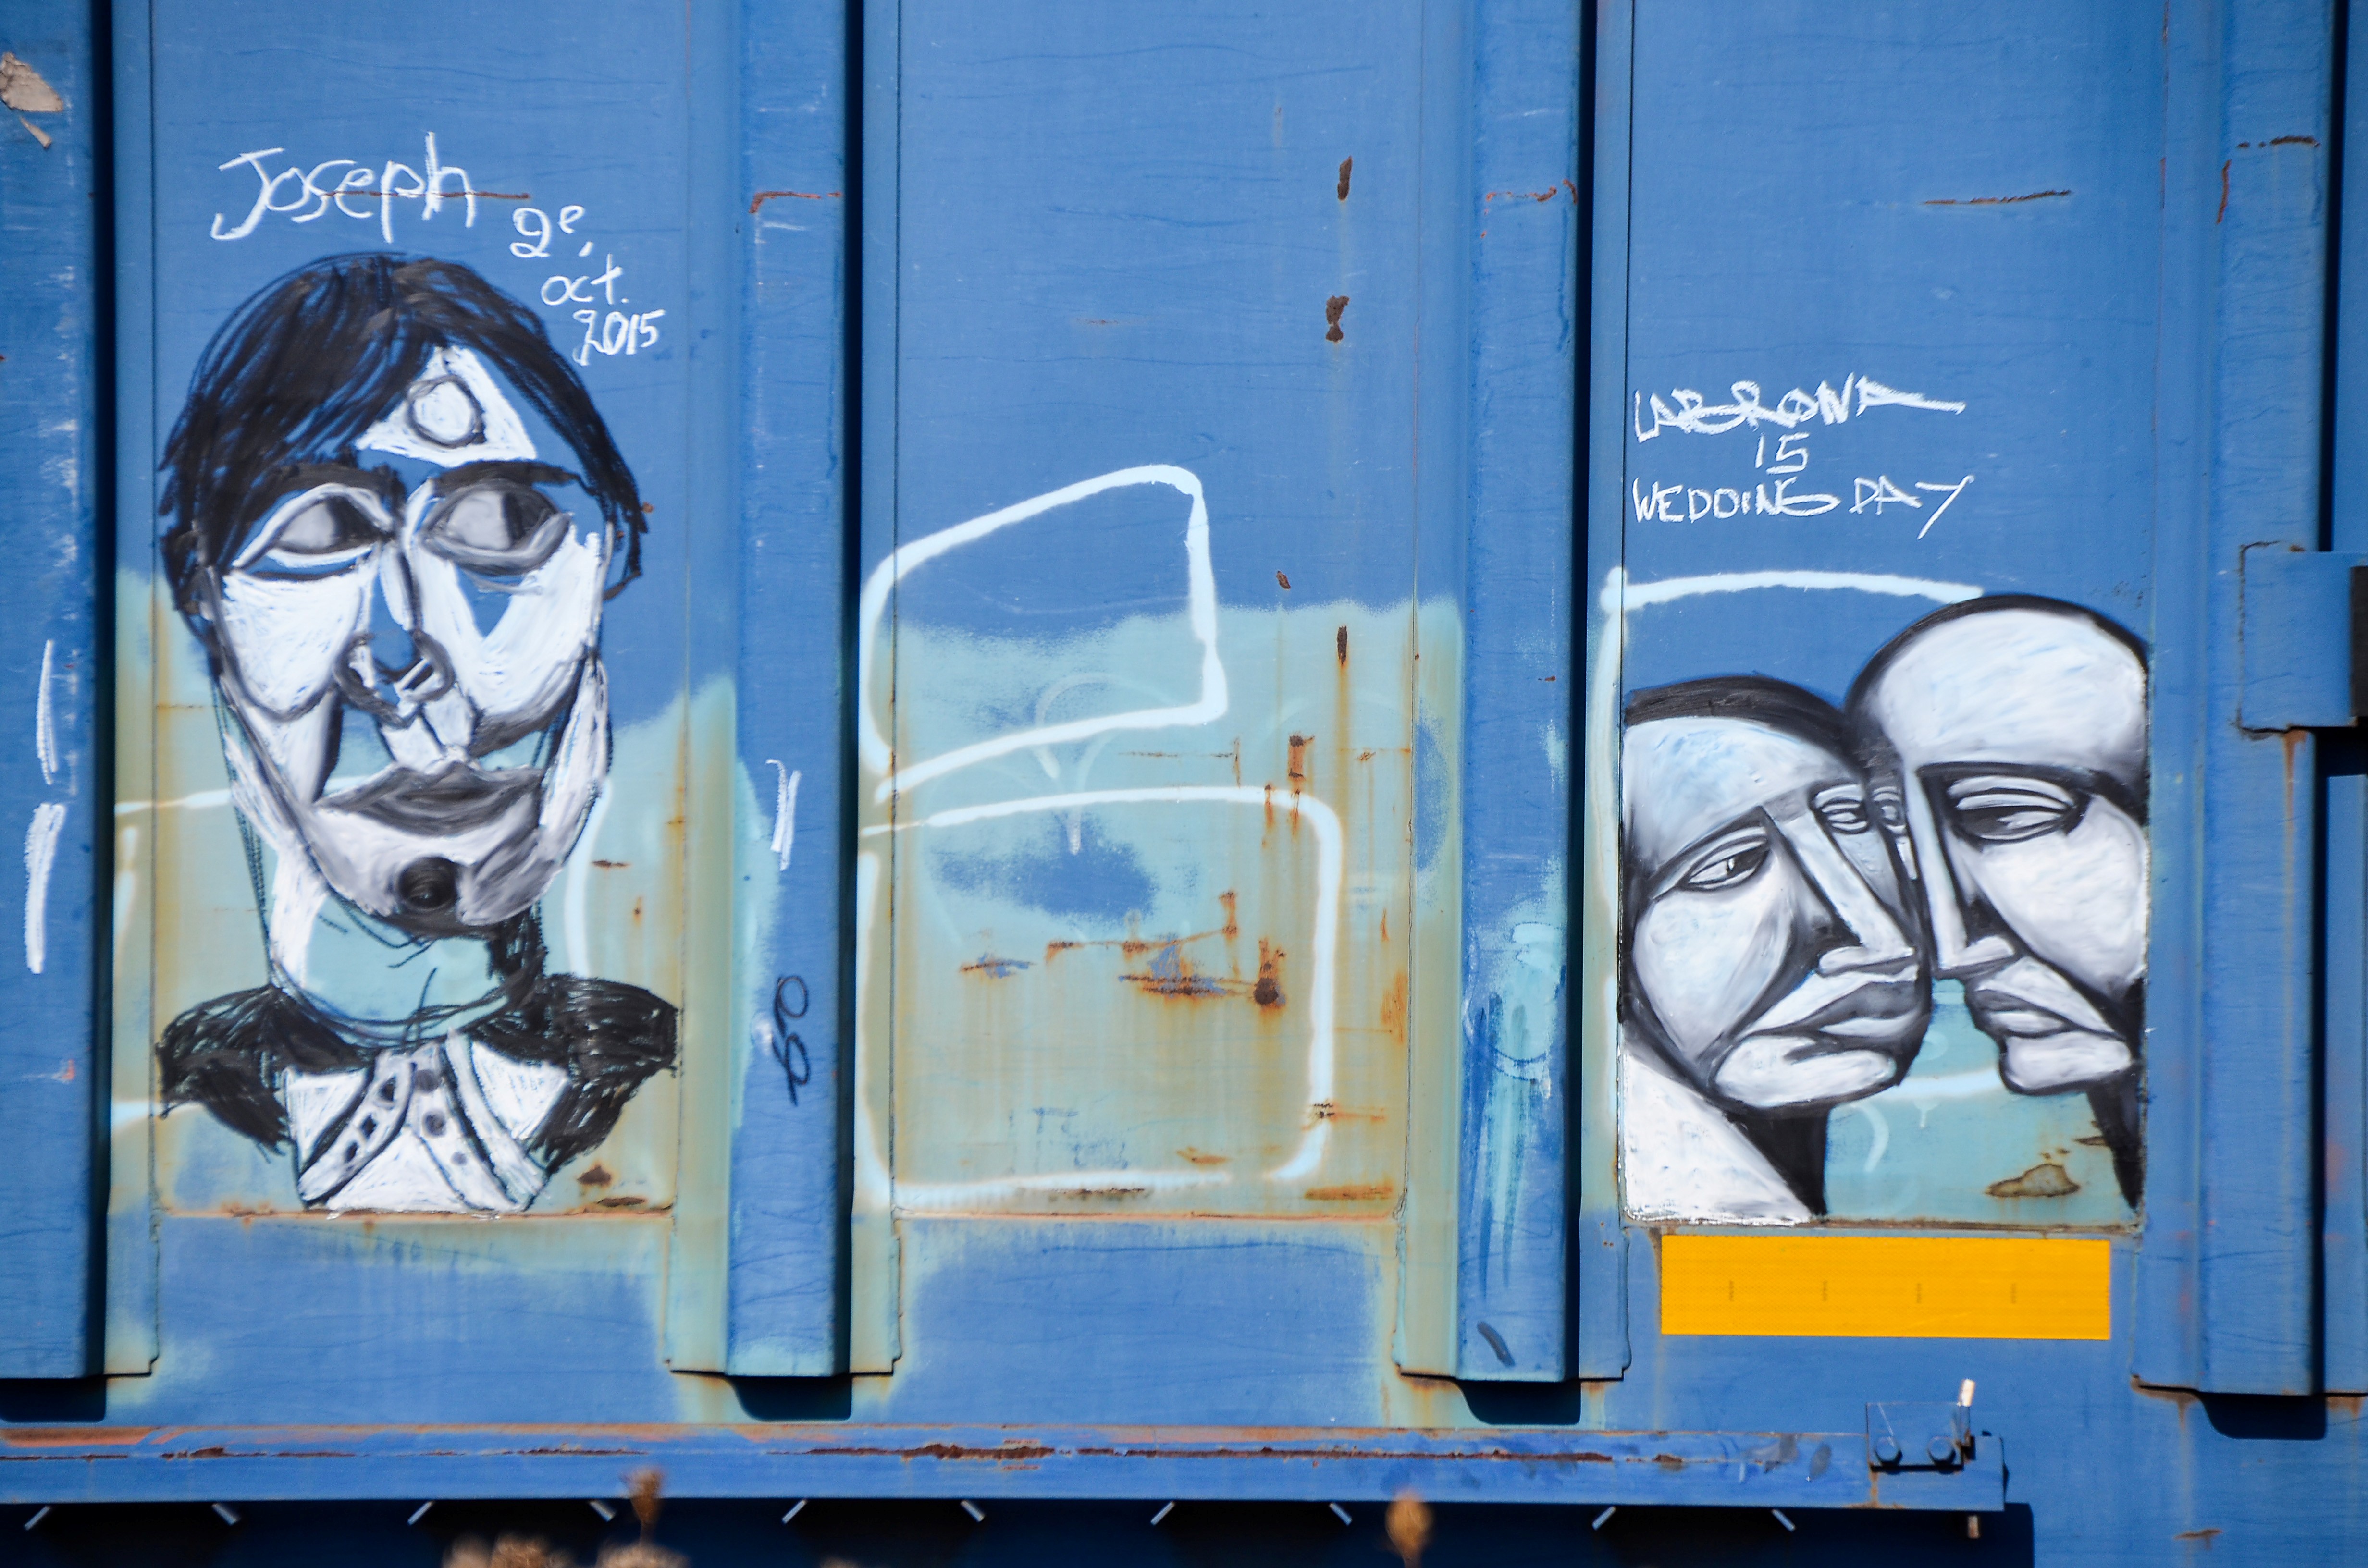
advertising, blue, graffiti, street art, art, canada, mural, poster, quebec, sherbrooke